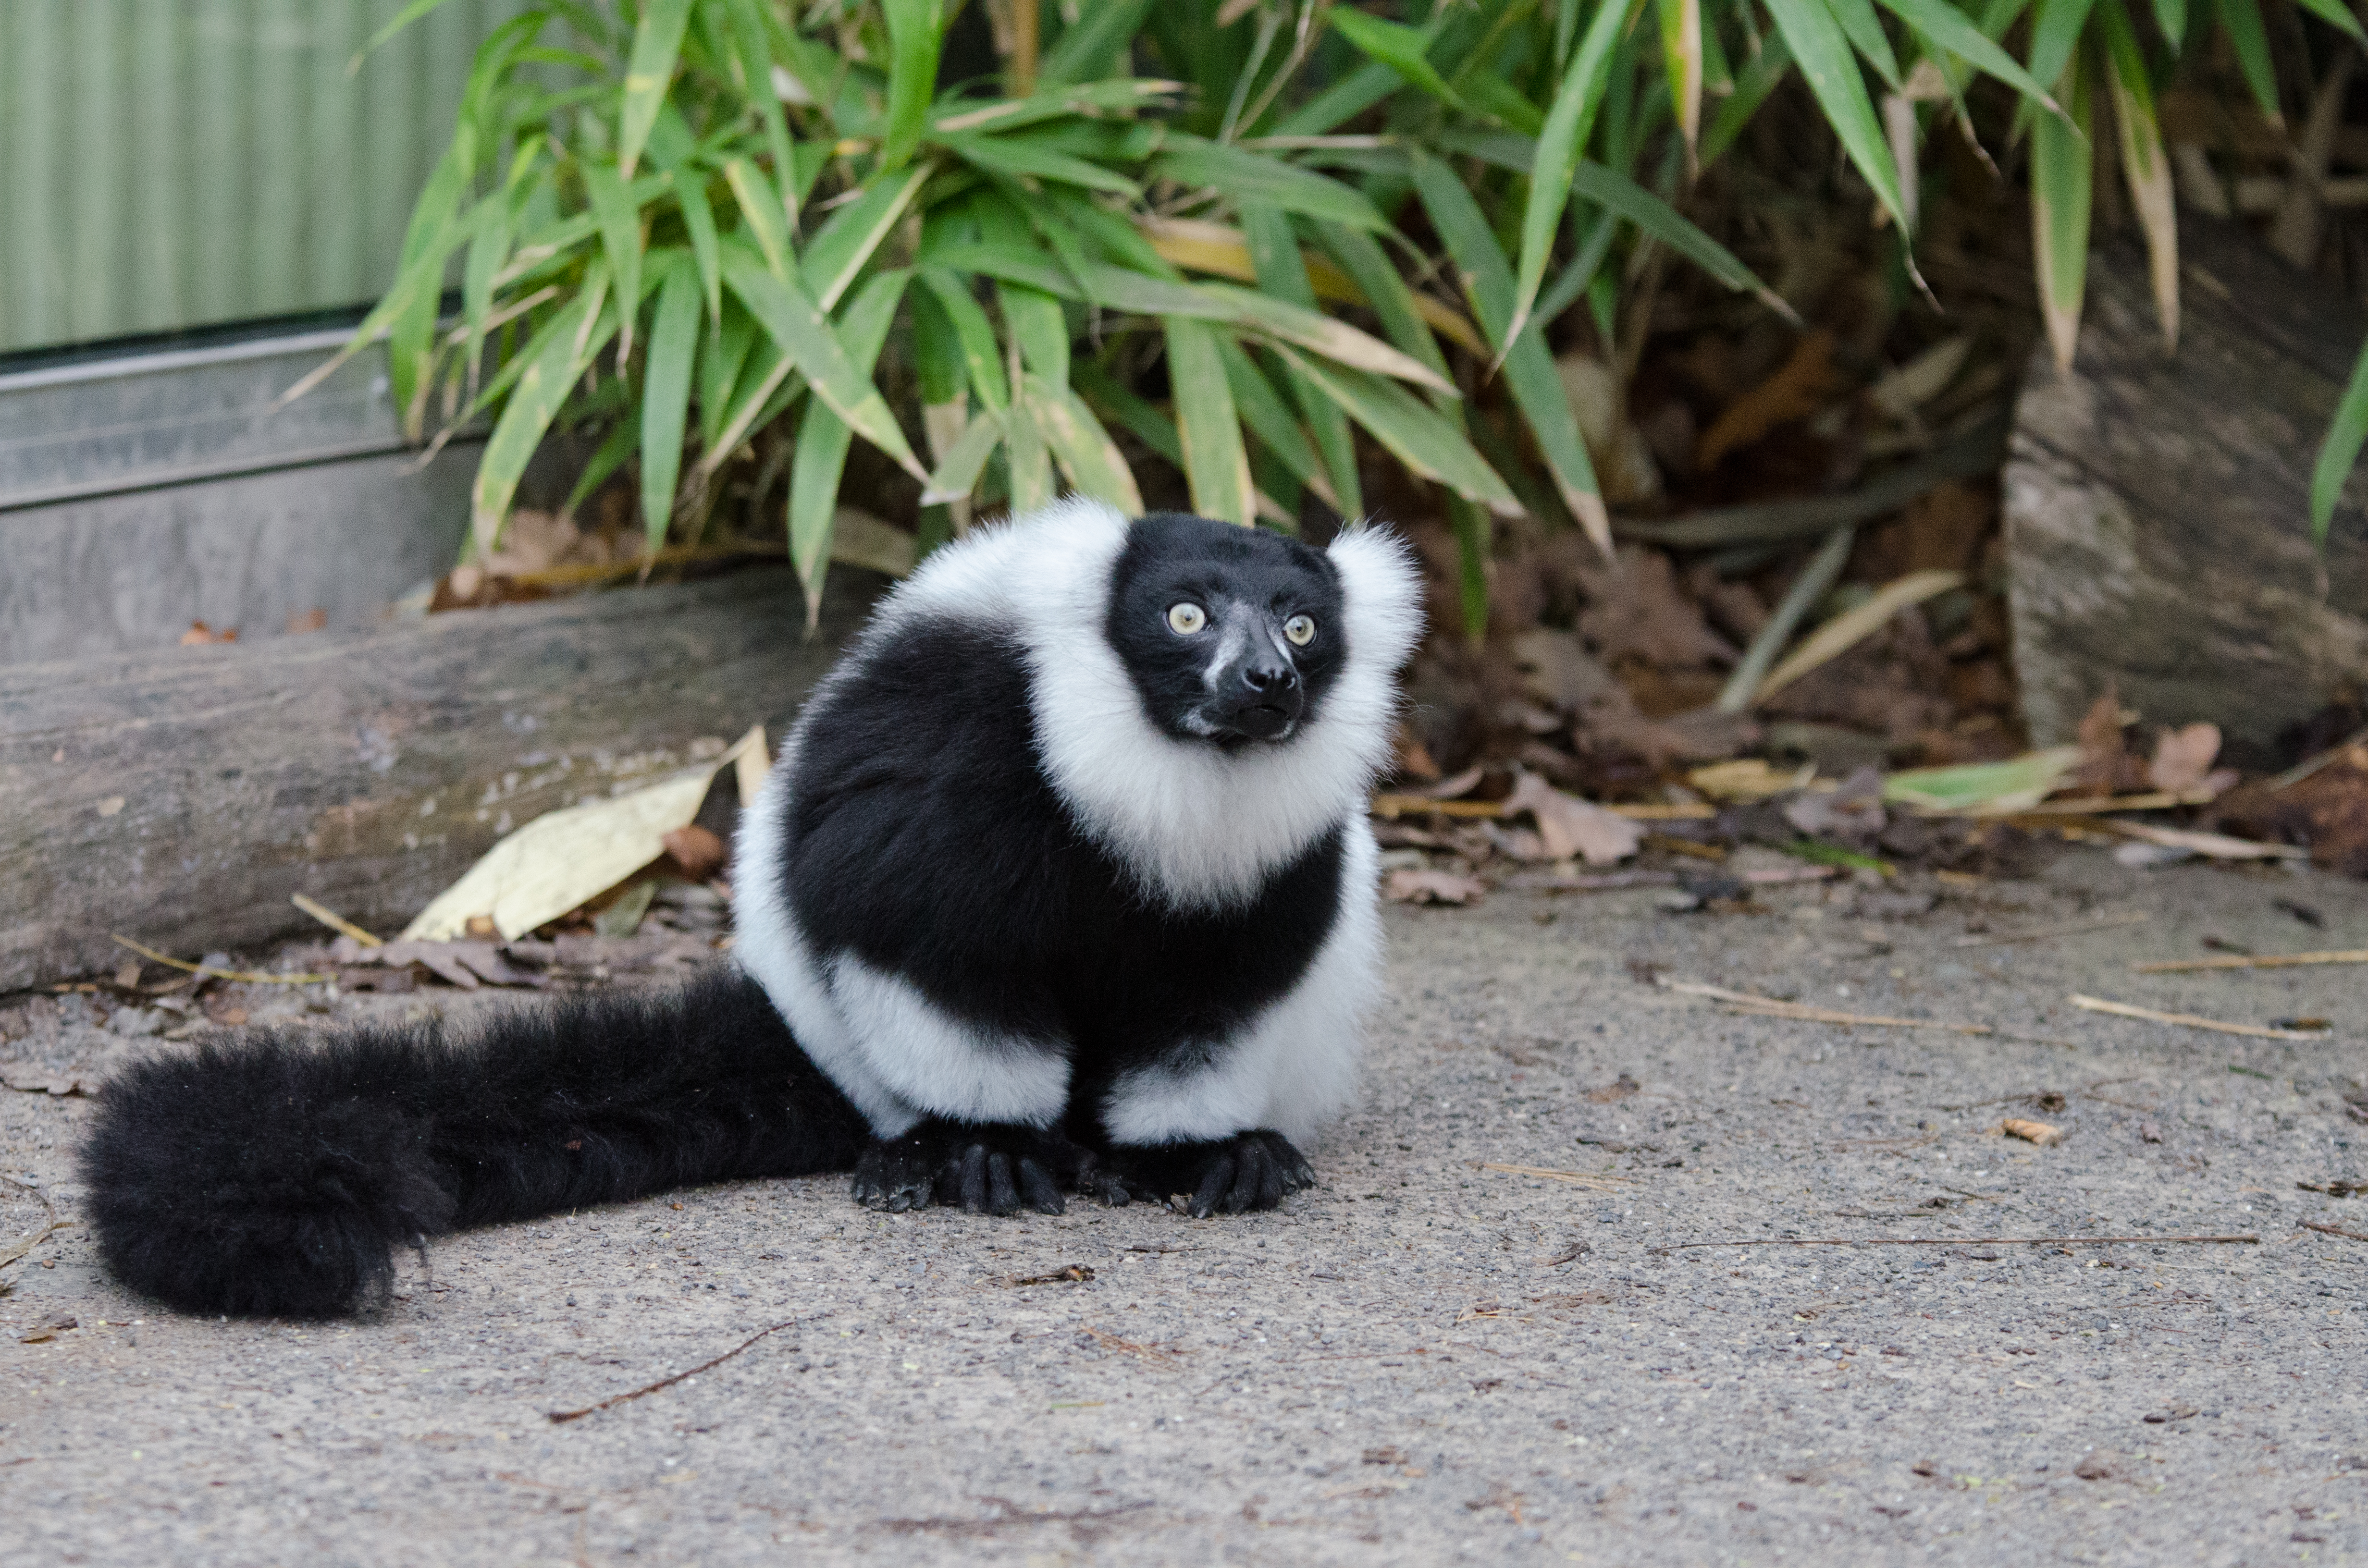
bokeh, wildlife, zoo, mammal, fauna, primate, endangered, madagascar, vertebrate, germany, lemur, lemurs, critically, d7000, skunk